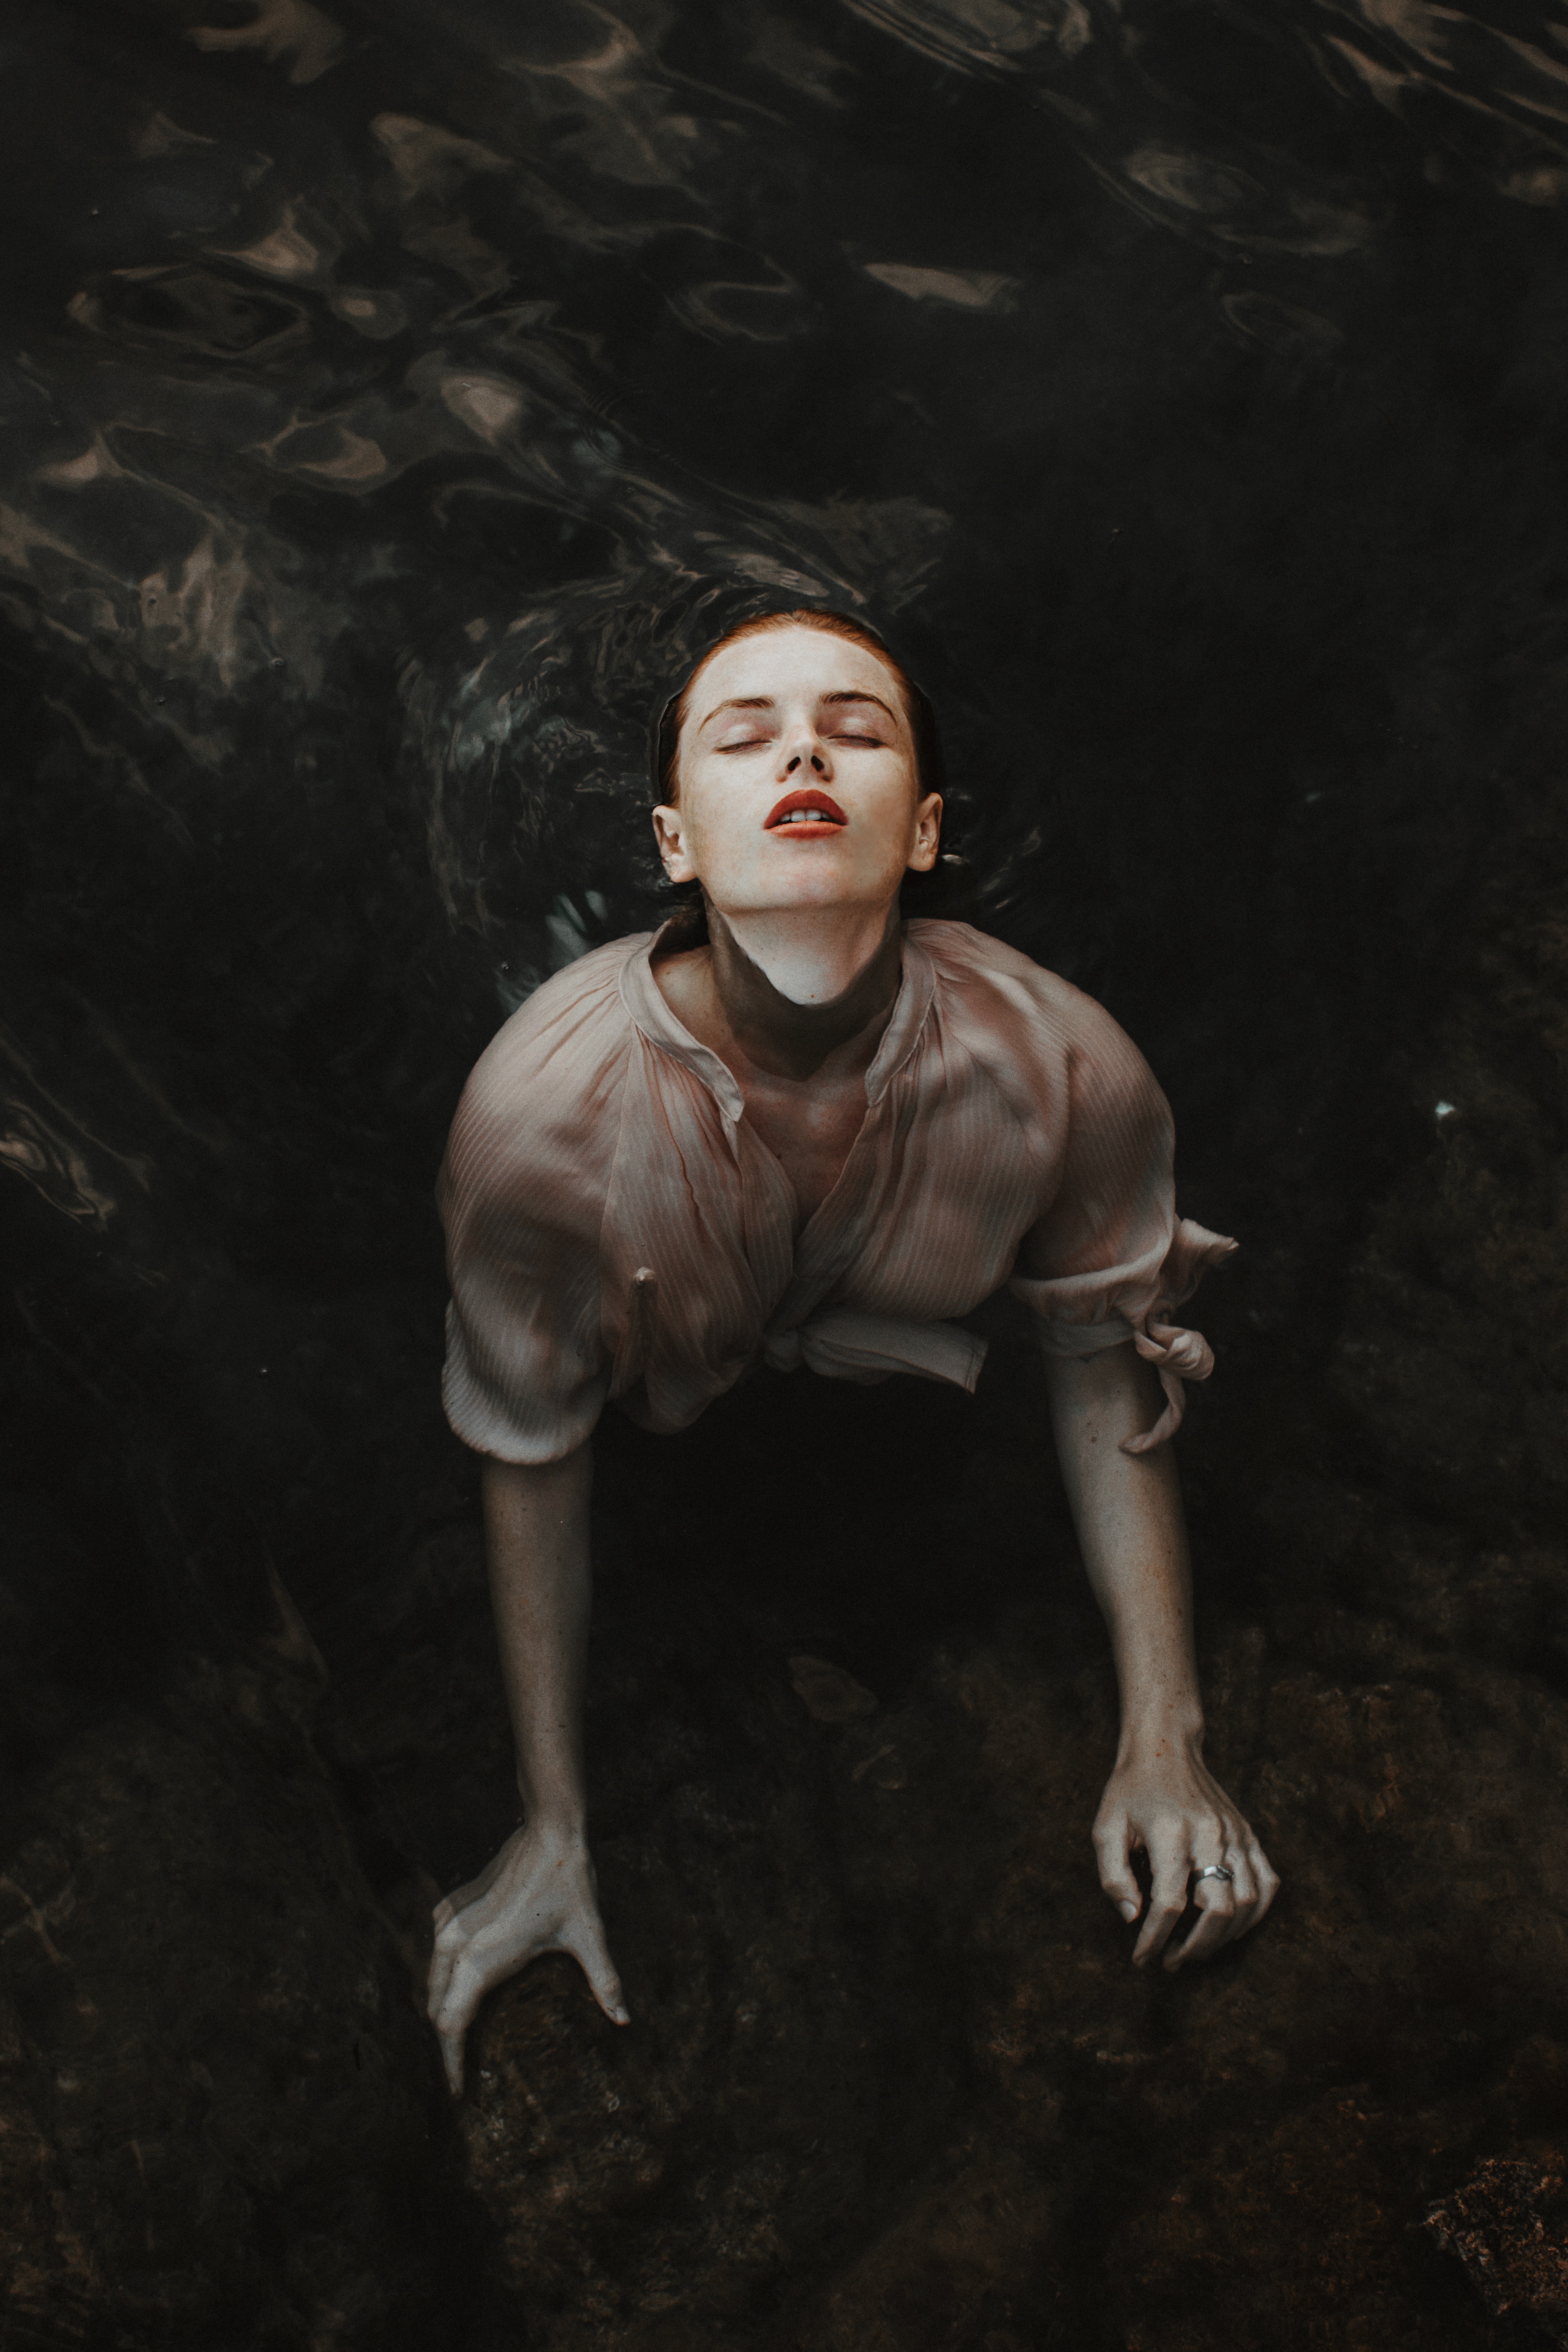
woman, plant, flash photography, wood, People in nature, tree, formation, grass, darkness, painting, forest, chest, rock, t shirt, soil, recreation, fun, personal protective equipment, sitting, portrait photography, monochrome photography, reflection, illustration, adventure, visual arts, portrait, monochrome, night, photo shoot, child